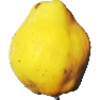
Label: quince